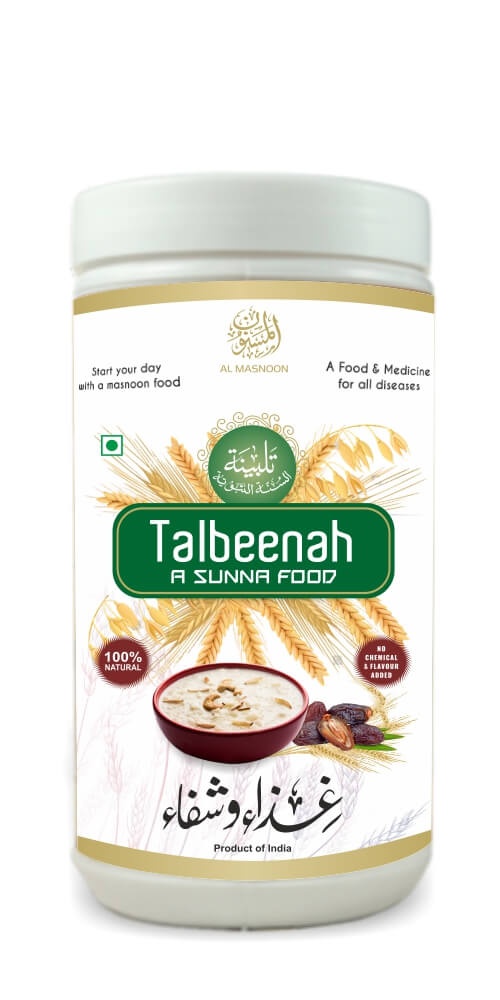
Al Masnoon Talbeena with Dry Dates - 750 gms
Al Masnoon Talbeena with Dry Dates - 750 gms Description : Talbeenah soothes the heart of the sick person, and it takes away some of the grief. Dosage : as directed by the physician.
Brand: almasnoon
Category: Health & Beauty > Health Care